Aleksandr Galkin (chess player)

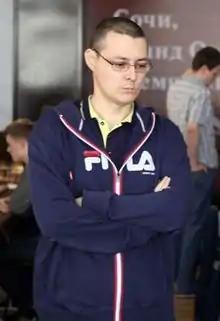

Aleksandr Aleksandrovich Galkin (born 1 February 1979) is a Russian chess player. Born in Rostov-on-Don, he was awarded the title Grandmaster by FIDE in 1997.